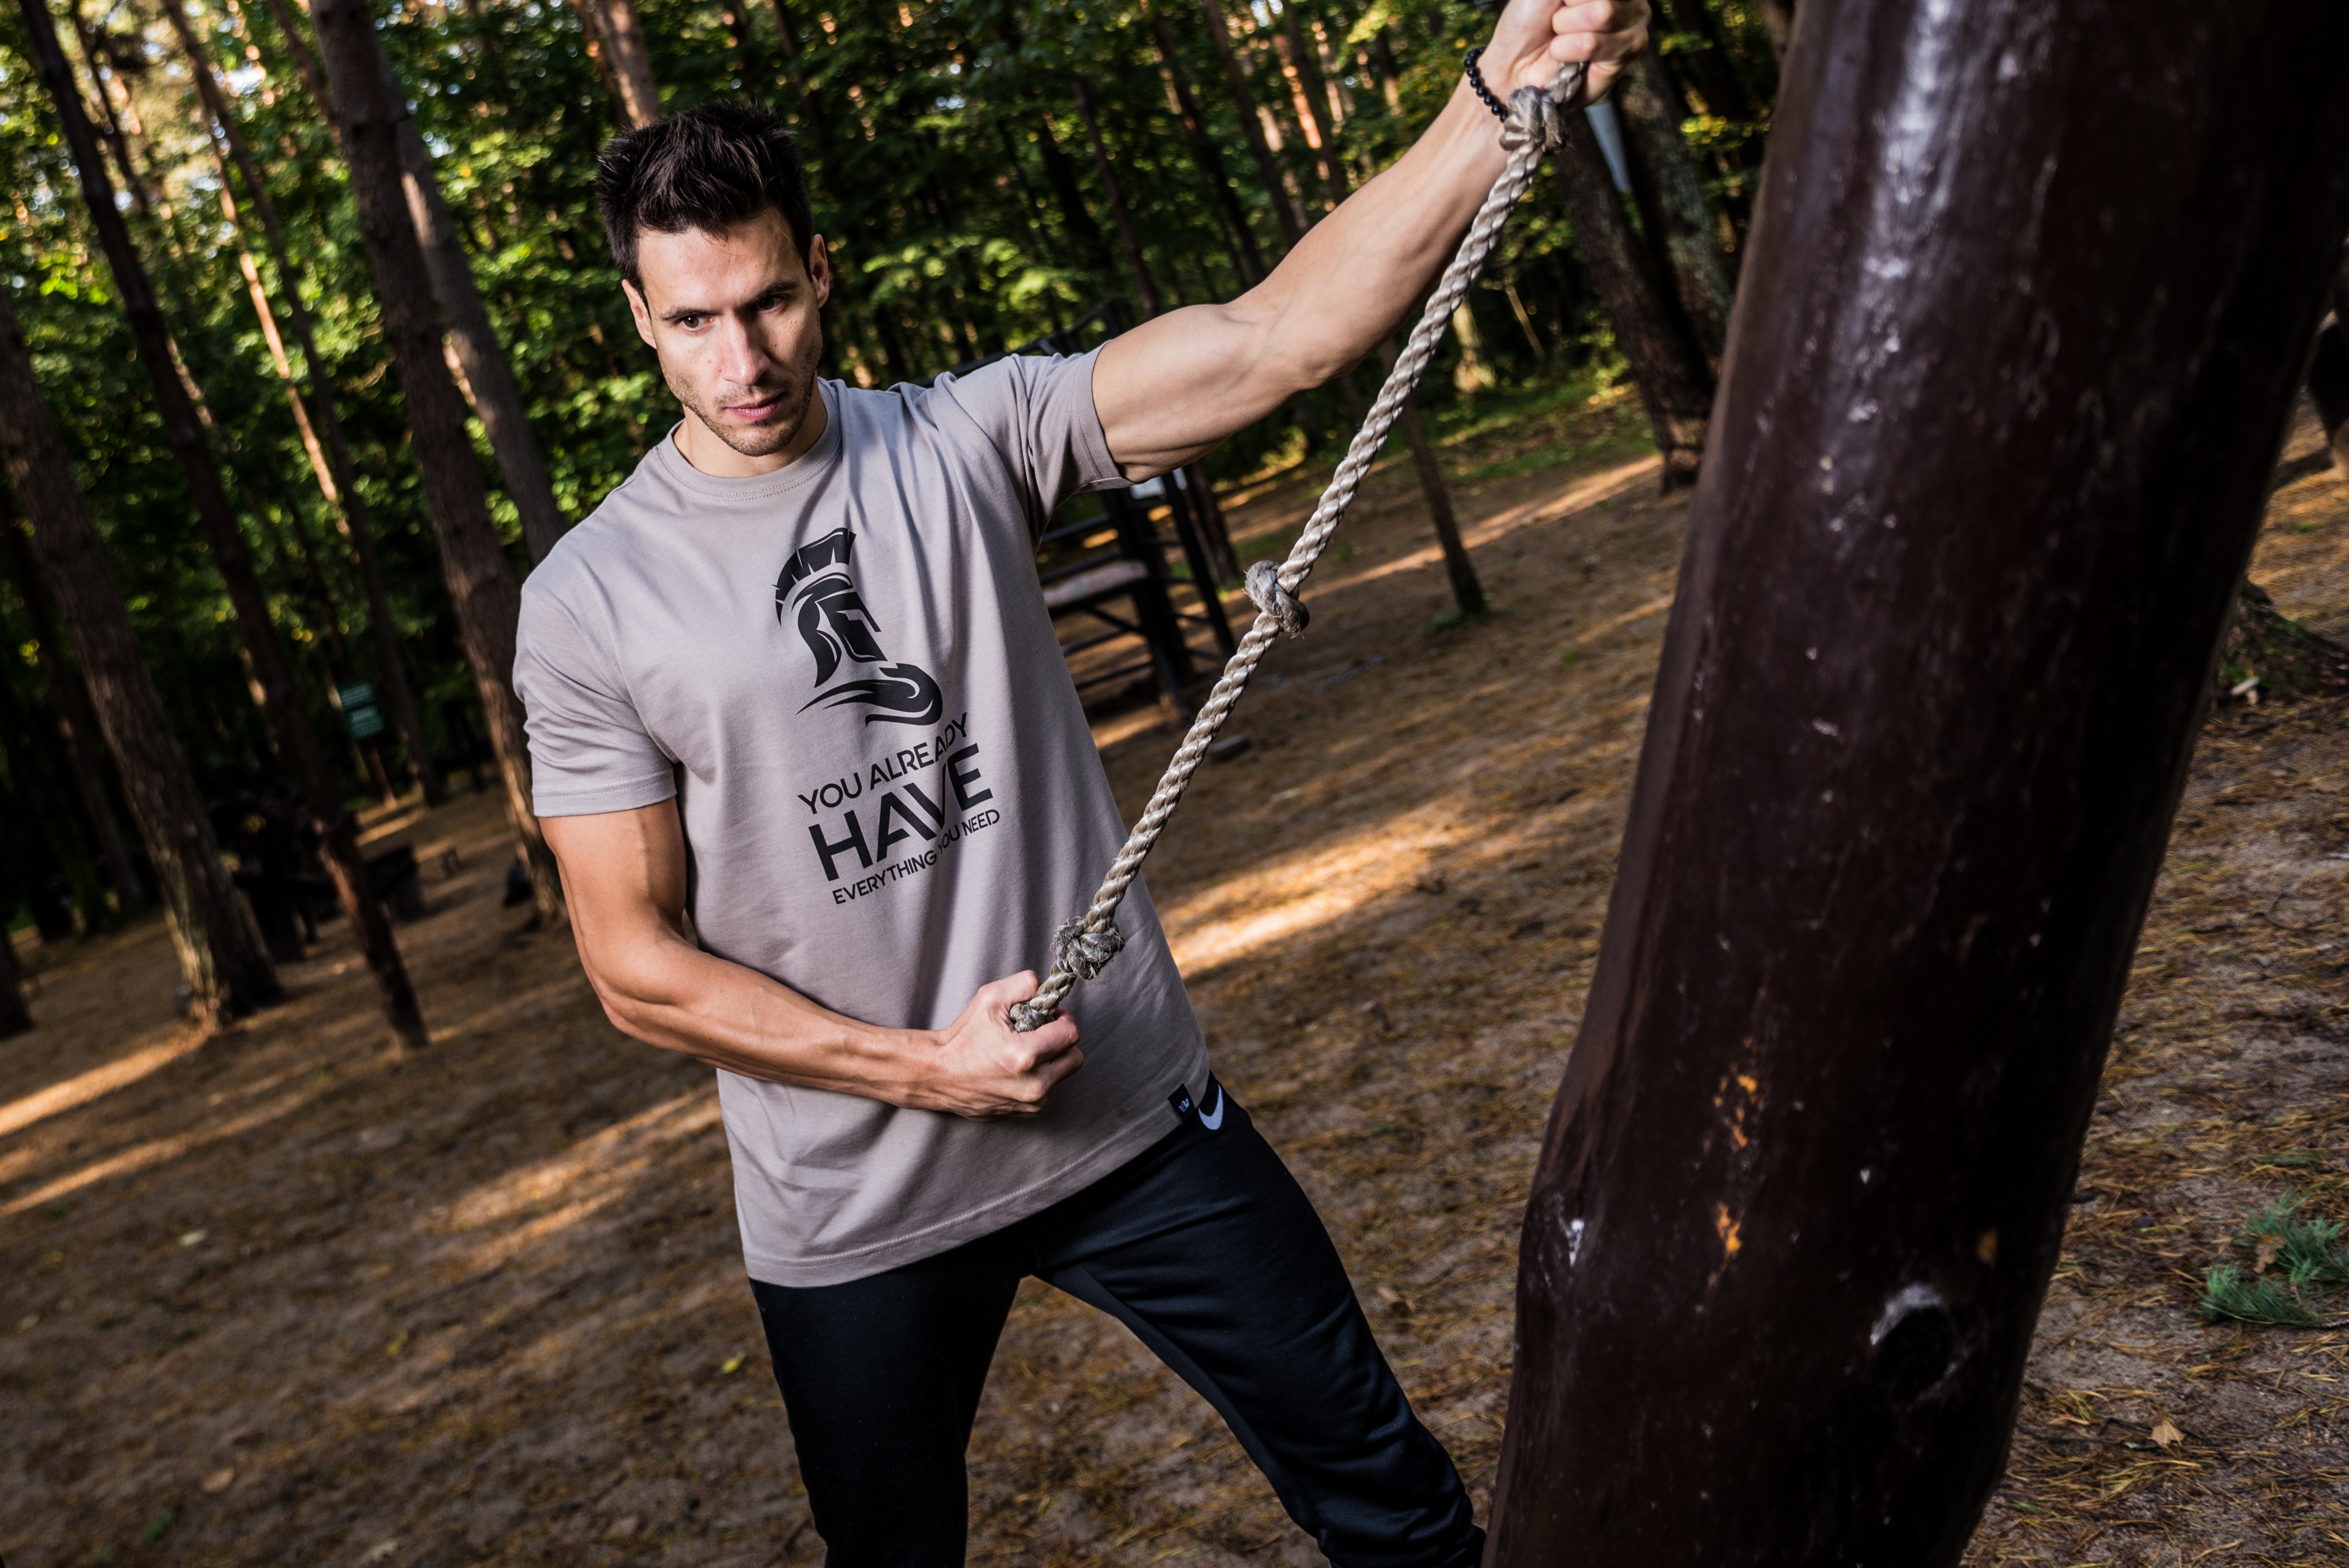
tree, photography, t shirt, forest, recreation, plant, leisure